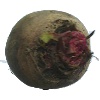
Label: Beetroot 1